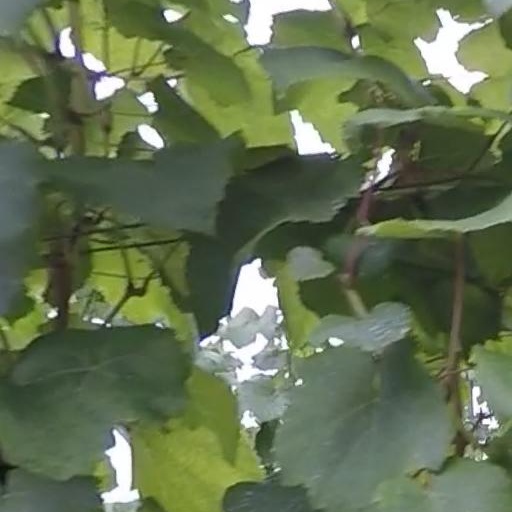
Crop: grape